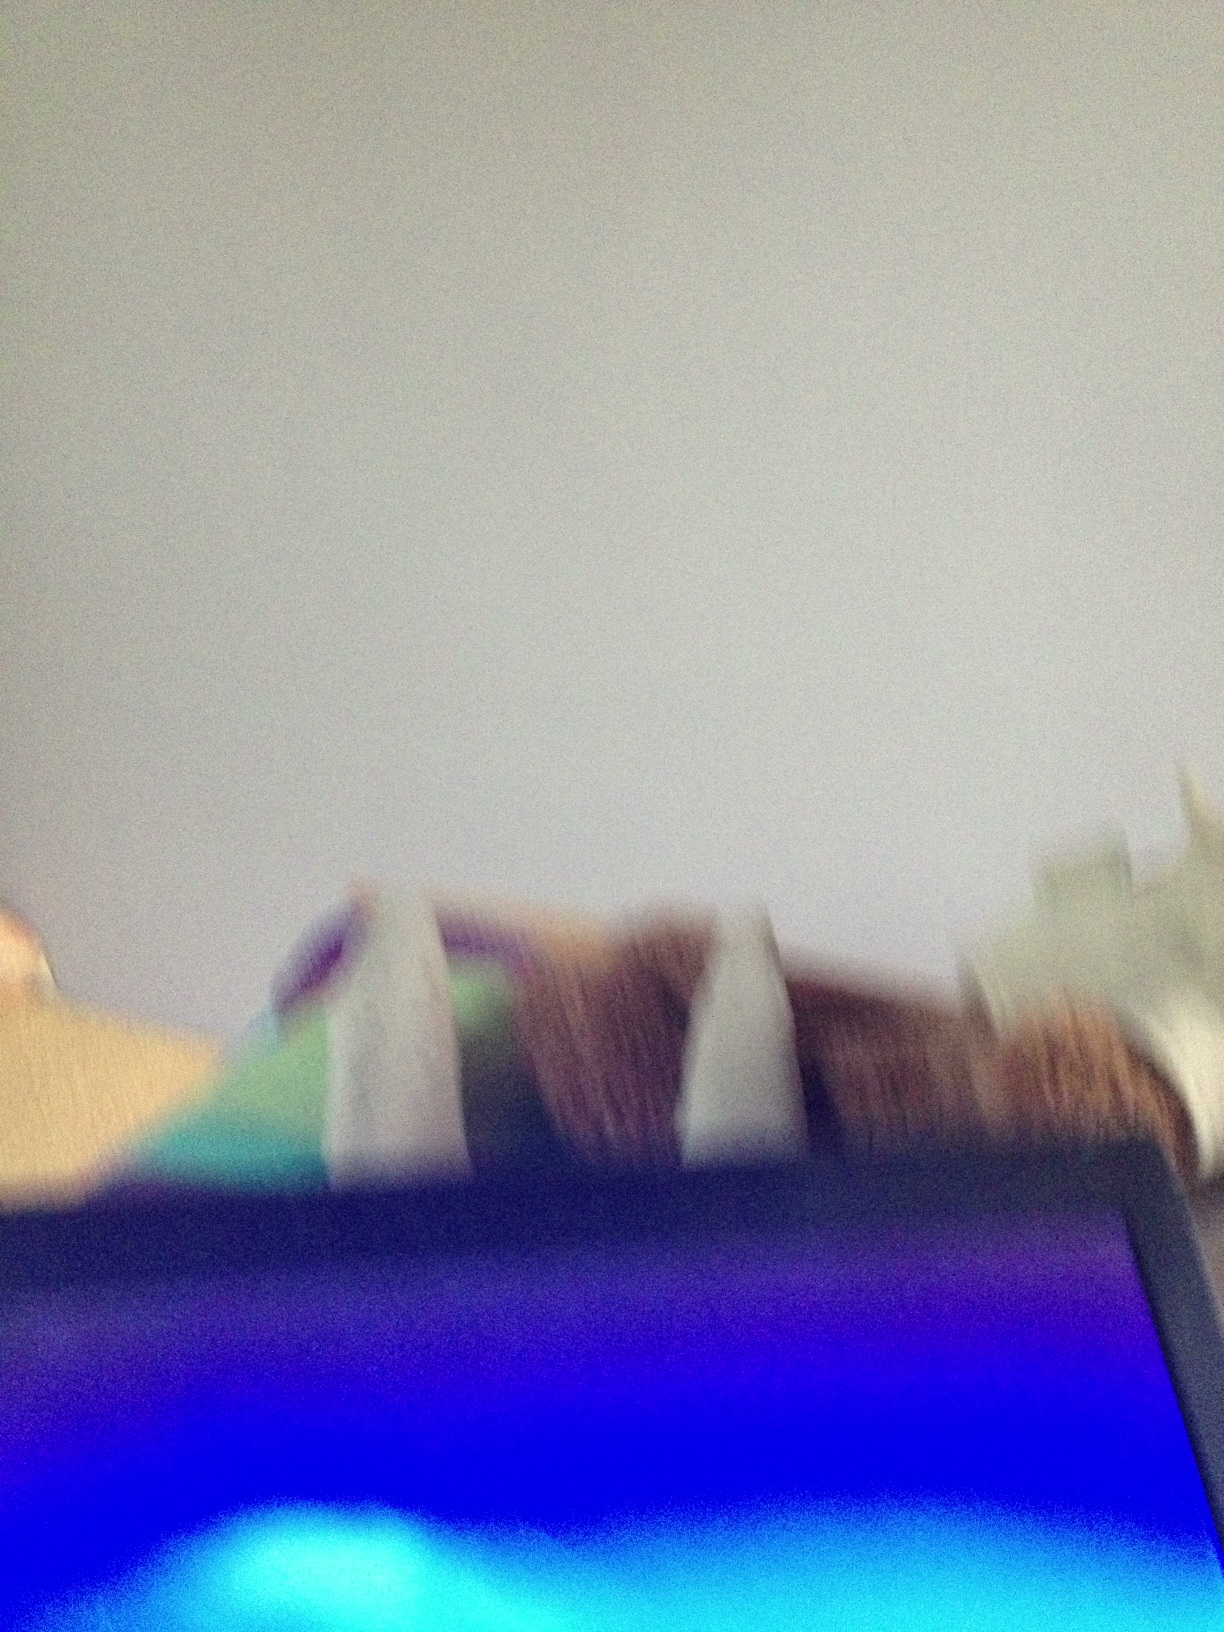Question: What does this screen say?
Answer: unanswerable